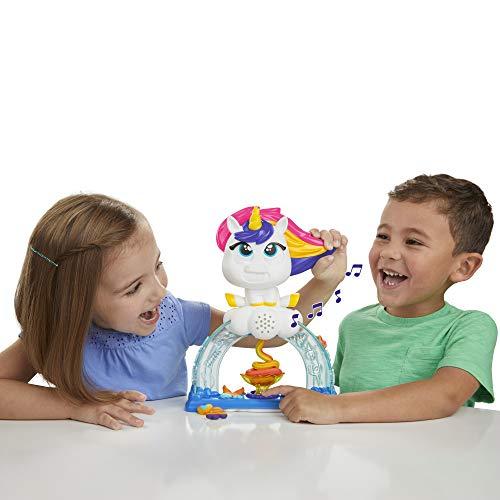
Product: Play-Doh Tootie The Unicorn Ice Cream Set with 3 Non-Toxic Colors Featuring Color Swirl Compound
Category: Toys & Games | Arts & Crafts | Clay & Dough
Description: AMAZING PLAY-DOH COLOR SWIRL COMPOUND – With 2 non-toxic Play-Doh colors swirled together in a 4-ounce can, you can make amazing rainbow creations Also includes 2 standard 2-ounce Play-Doh cans.
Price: $14.99
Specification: ProductDimensions:3.2x11x13inches|ItemWeight:1.96pounds|ShippingWeight:1.97pounds(Viewshippingratesandpolicies)|ASIN:B07MV37KK7|Itemmodelnumber:E5376|Manufacturerrecommendedage:3yearsandup|Batteries:2AAAbatteriesrequired.(included)